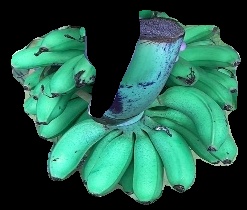
Variety: rasbale
Grade: grade1